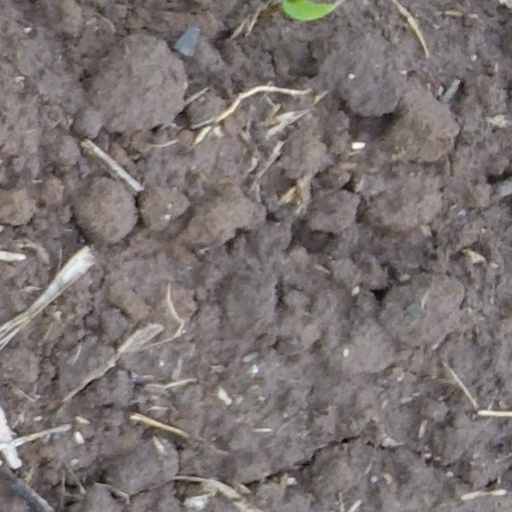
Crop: wheat